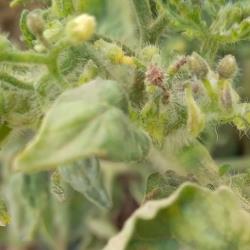
Crop: Tomato
Condition: virosis-d